Cuan Sound

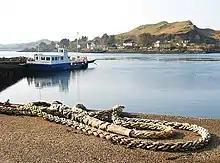
Cuan Sound

Cuan Sound is a narrow channel, wide, located in Argyll, western Scotland. It separates Seil and Luing and later becomes the Firth of Lorn. It has a very strong current. In Cuan Sound, the north-going stream begins 4.5 hours after high water Oban and sets westward; the south-going stream begins 1.5 hours before high water Oban and sets eastward; the streams attain a rate of 7 knots at springs. This coast from Cuan Sound to Easdale Bay is in many places foul and rocky for 1.5 cables of it. Sgeir na Faoileann, a rock above water, one cable from the shore, and 3.5 cables northward of the entrance to Cuan Sound, is surrounded by foul ground, which extends 1.5 cables south-westward from it. Coirebhreacain and Cuan Sound are seldom attempted except near slack water.